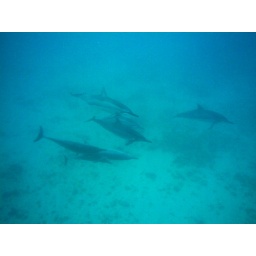
Snorkeling with Wild Dolphins swimming besides the boat near Kalaniana'ole Beach Oahu Hawaii